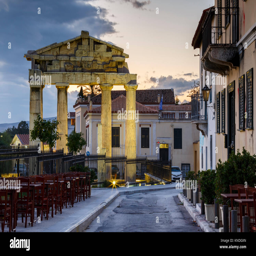
remains of a city in the old town